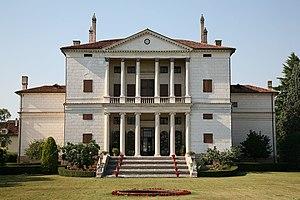
Andrea di Pietro della Gondola, dit Andrea Palladio, né à Padoue le 30 novembre 1508 et mort à Vicence le 19 août 1580, est un architecte de la Renaissance italienne. Il est l'auteur d'un traité intitulé Les Quatre Livres de l'architecture.
La villa Cornaro est une villa veneta d'Andrea Palladio sise à Piombino Dese, dans la province de Padoue et la région Vénétie, en Italie.
Le palladianisme est un style architectural originaire de Vénétie lancé par l'architecte italien Andrea Palladio à l'époque de la Renaissance ; il s'applique également aux édifices s'en inspirant au milieu du XVIIᵉ siècle. Un renouveau a lieu à partir du XVIIIᵉ siècle ; on emploiera alors l'expression néo-palladianisme, sans qu'on puisse constater une synthèse réelle avec les styles locaux.